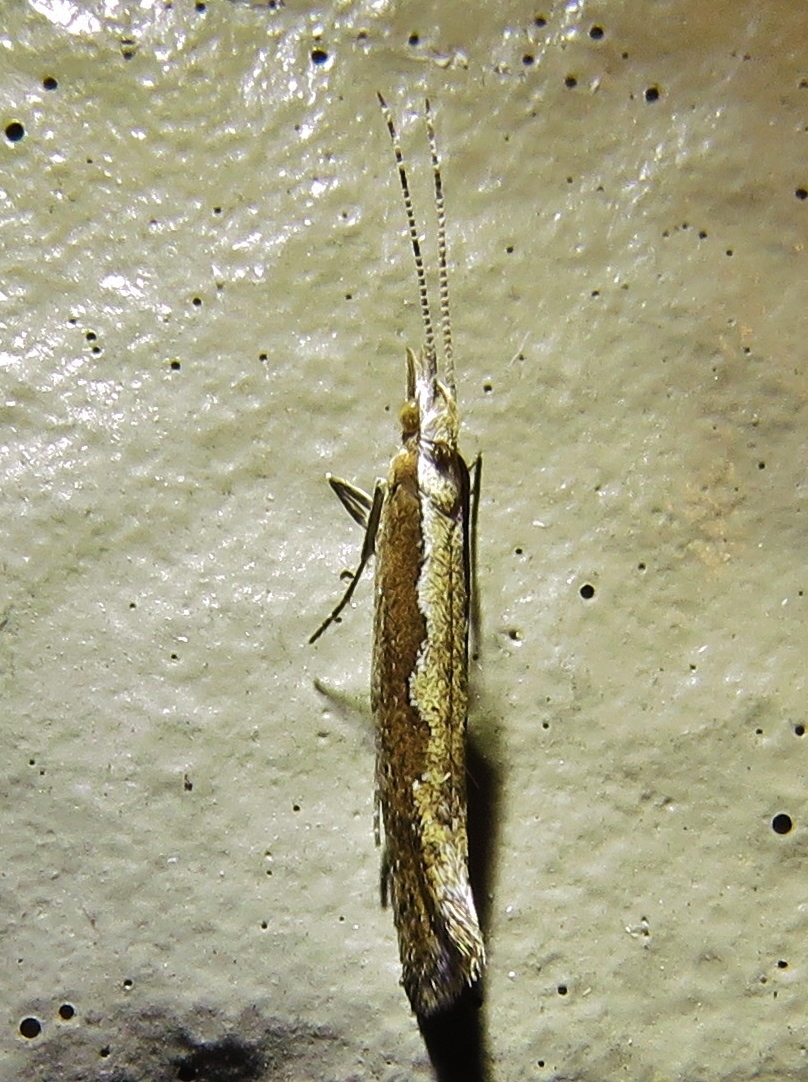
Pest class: diamondback_moth